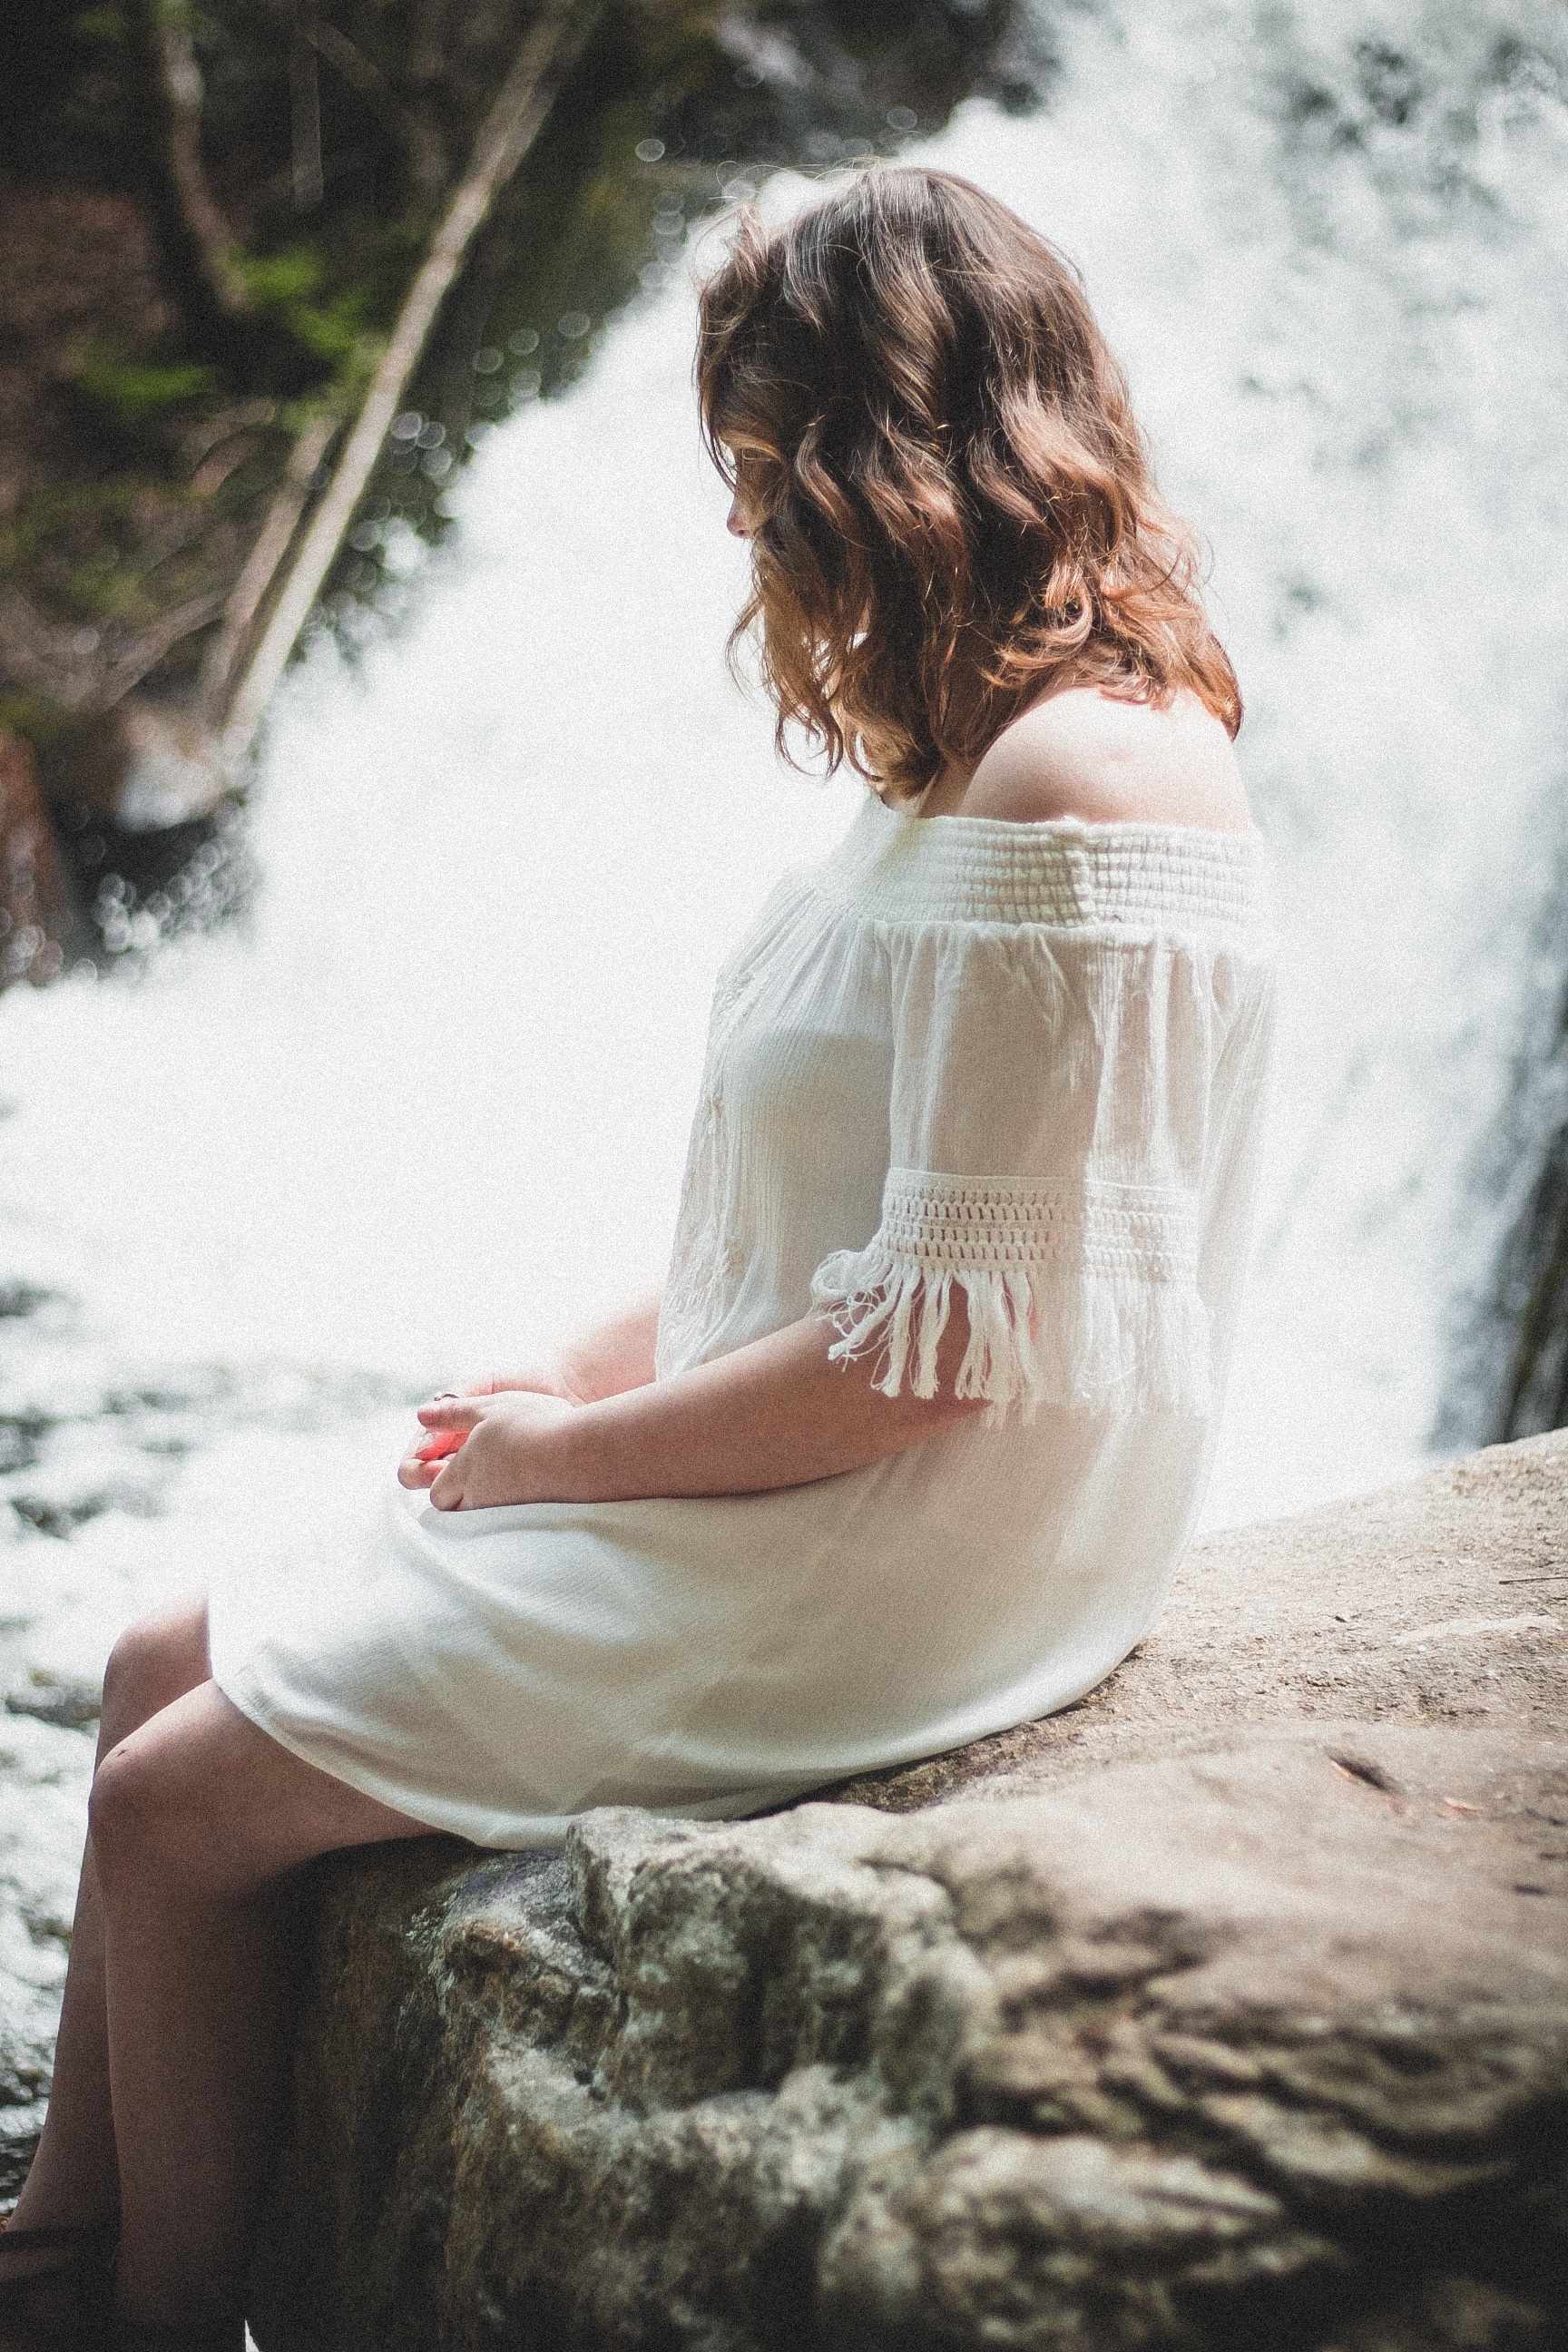
person, girl, woman, white, photography, sunlight, leg, love, portrait, model, spring, sitting, romance, fashion, clothing, lady, bride, season, dress, photograph, skin, beauty, image, emotion, photo shoot, portrait photography, human positions